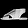
Label: Sandal